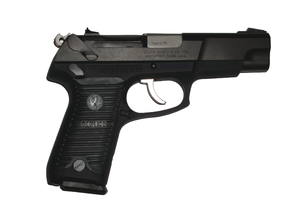
Cette chronologie de l'anarchisme est basée sur les évènements ayant marqué ou influencé le développement de l'anarchisme en tant que courant de philosophie politique. Elle comprend les dates de naissance et de décès des principaux théoriciens de l'anarchisme ainsi que les dates de publication des livres et de titres de presse importants pour la genèse des différents courants de l'anarchisme. Sont également incluses, les dates de création des organisations anarchistes, des différents congrès, ainsi que des principaux évènements historiques liés à l'anarchisme.